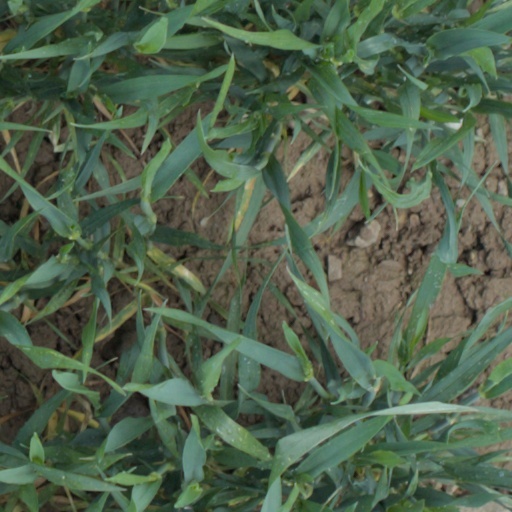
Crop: wheat